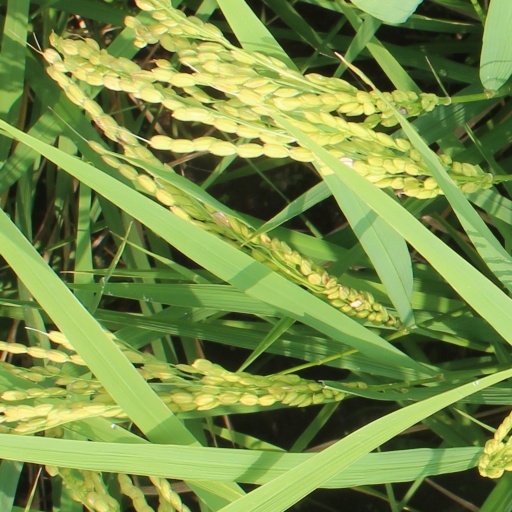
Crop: rice